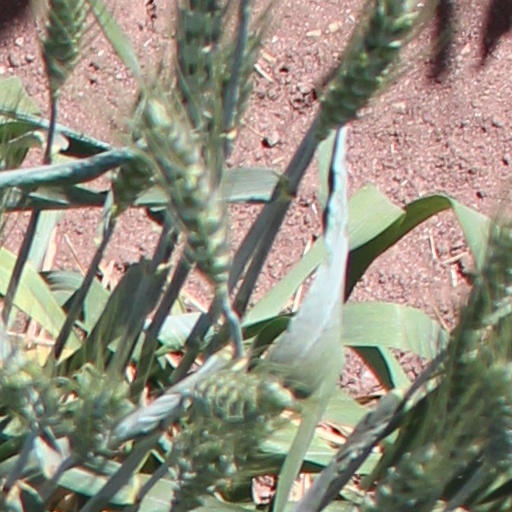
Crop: wheat